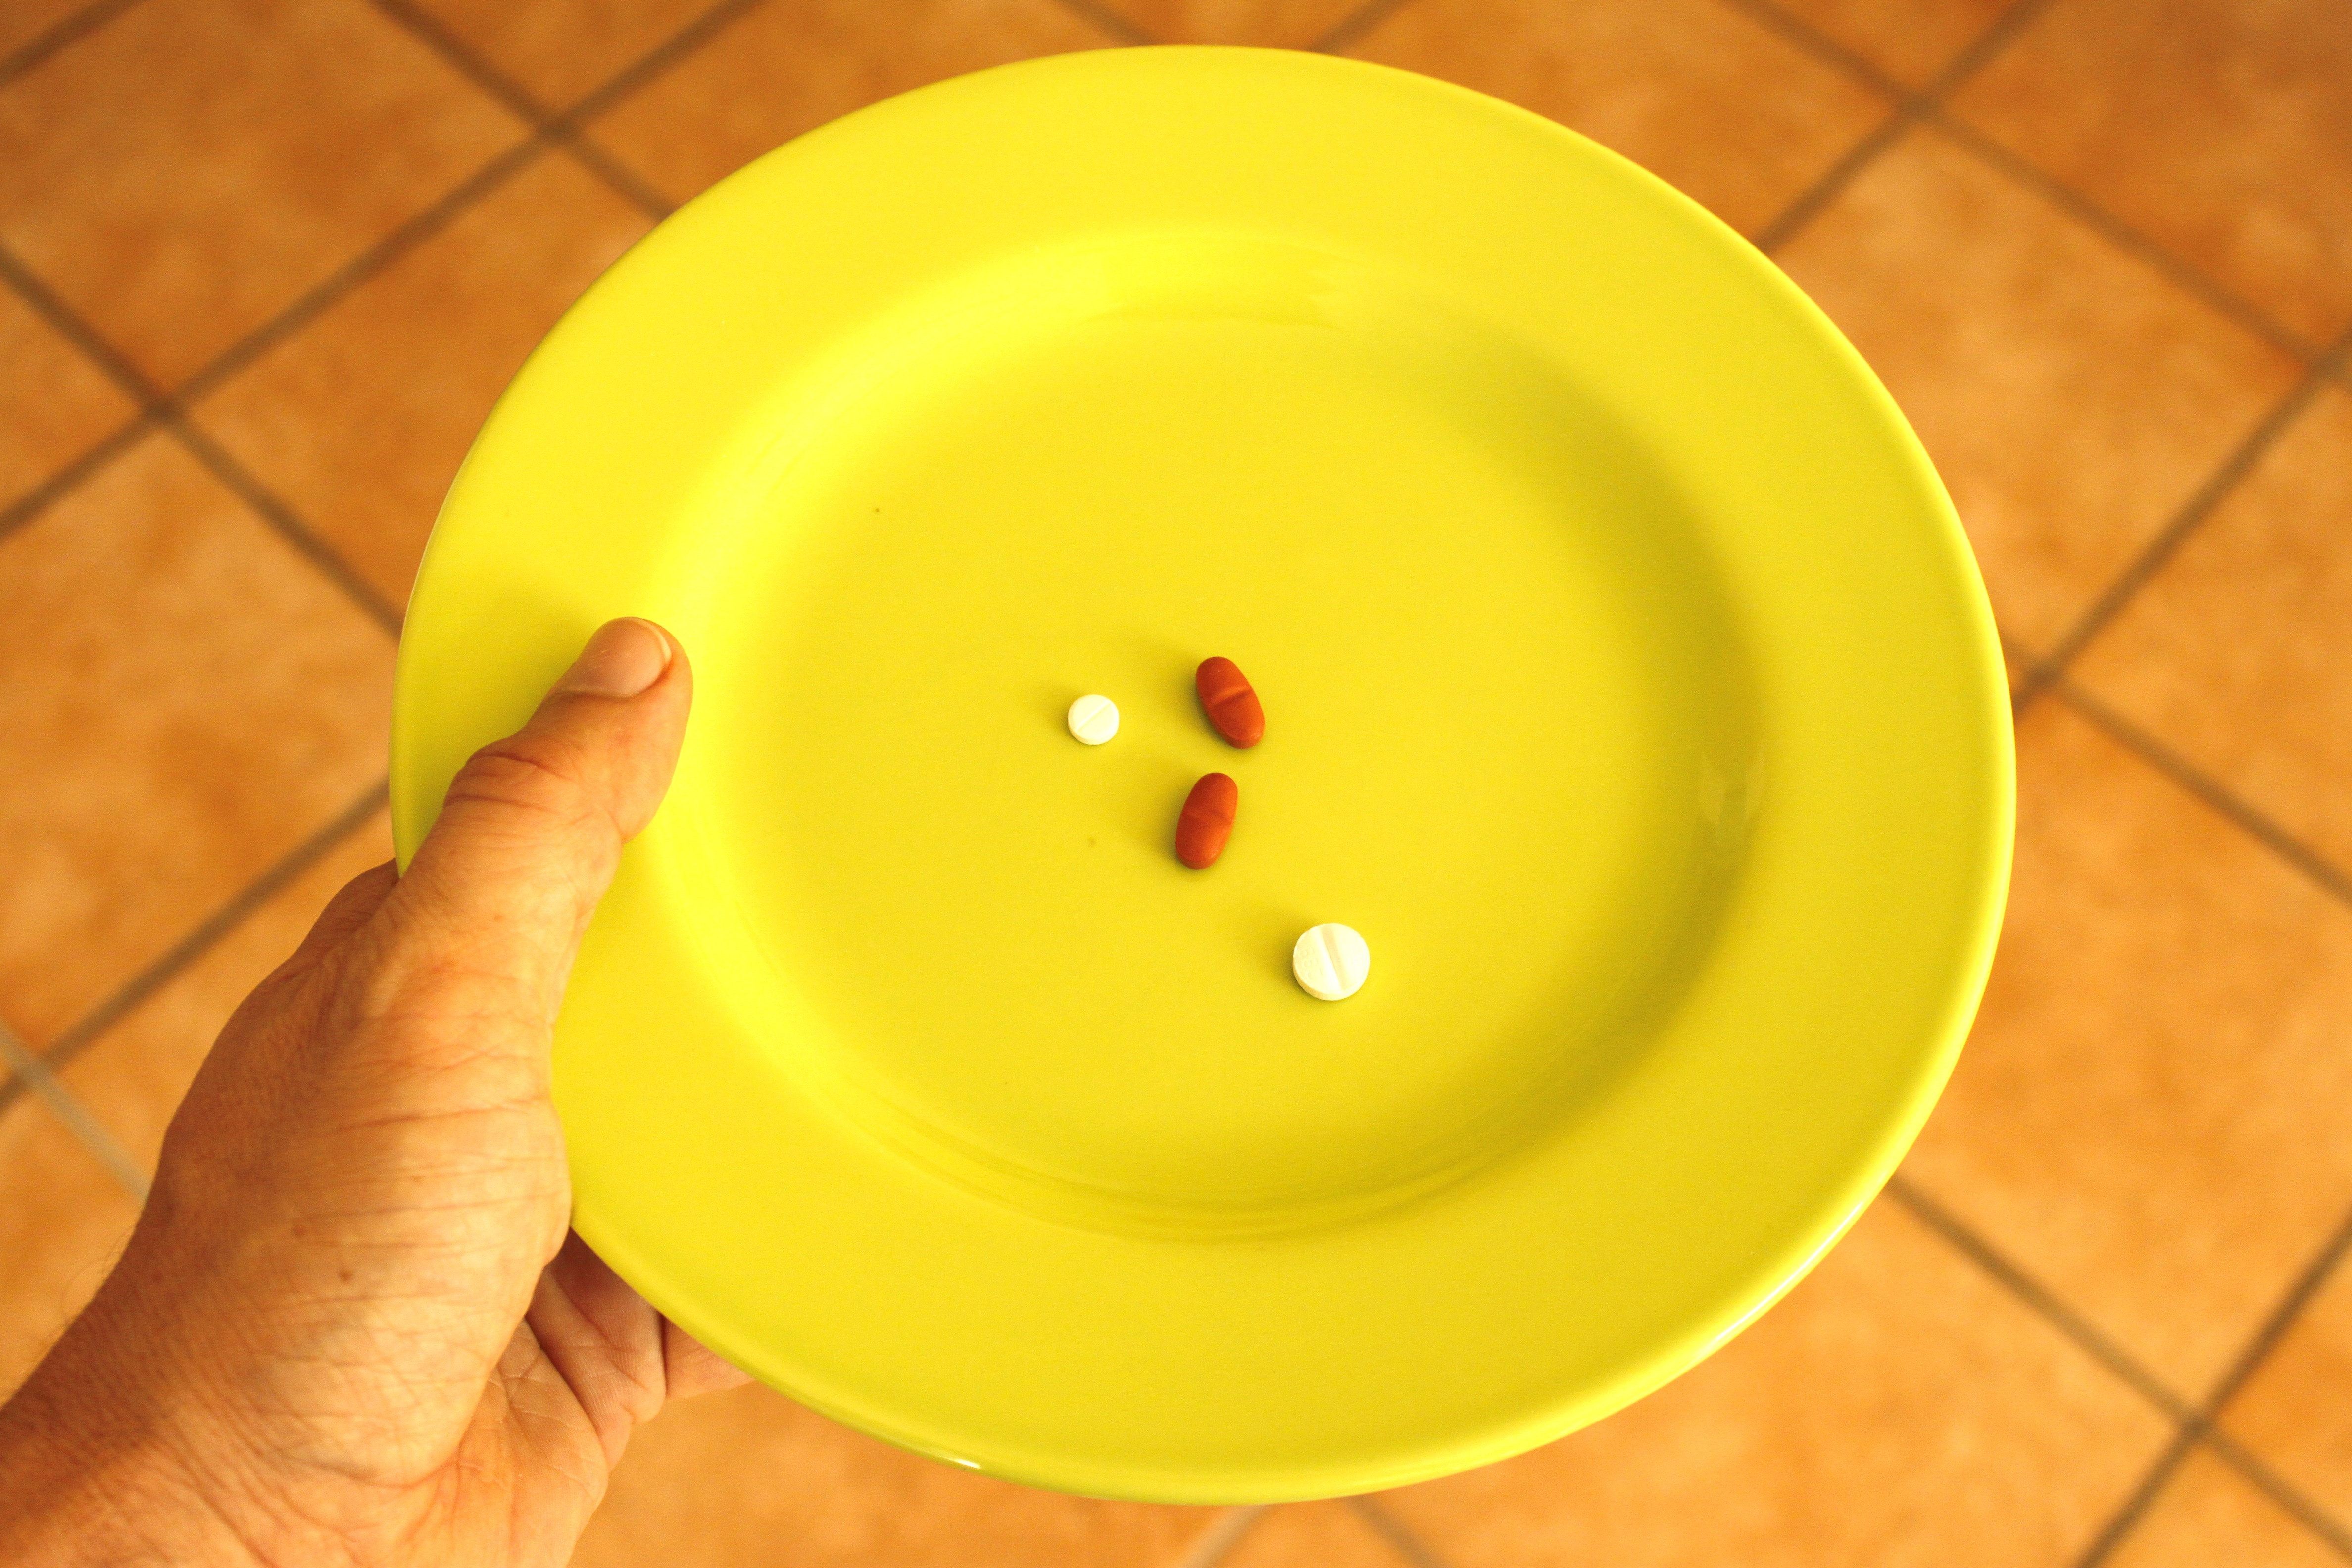
wheel, flower, dish, food, green, produce, plate, yellow, medicine, lighting, health, pharmacy, pills, medication, flowering plant, pill, dishware